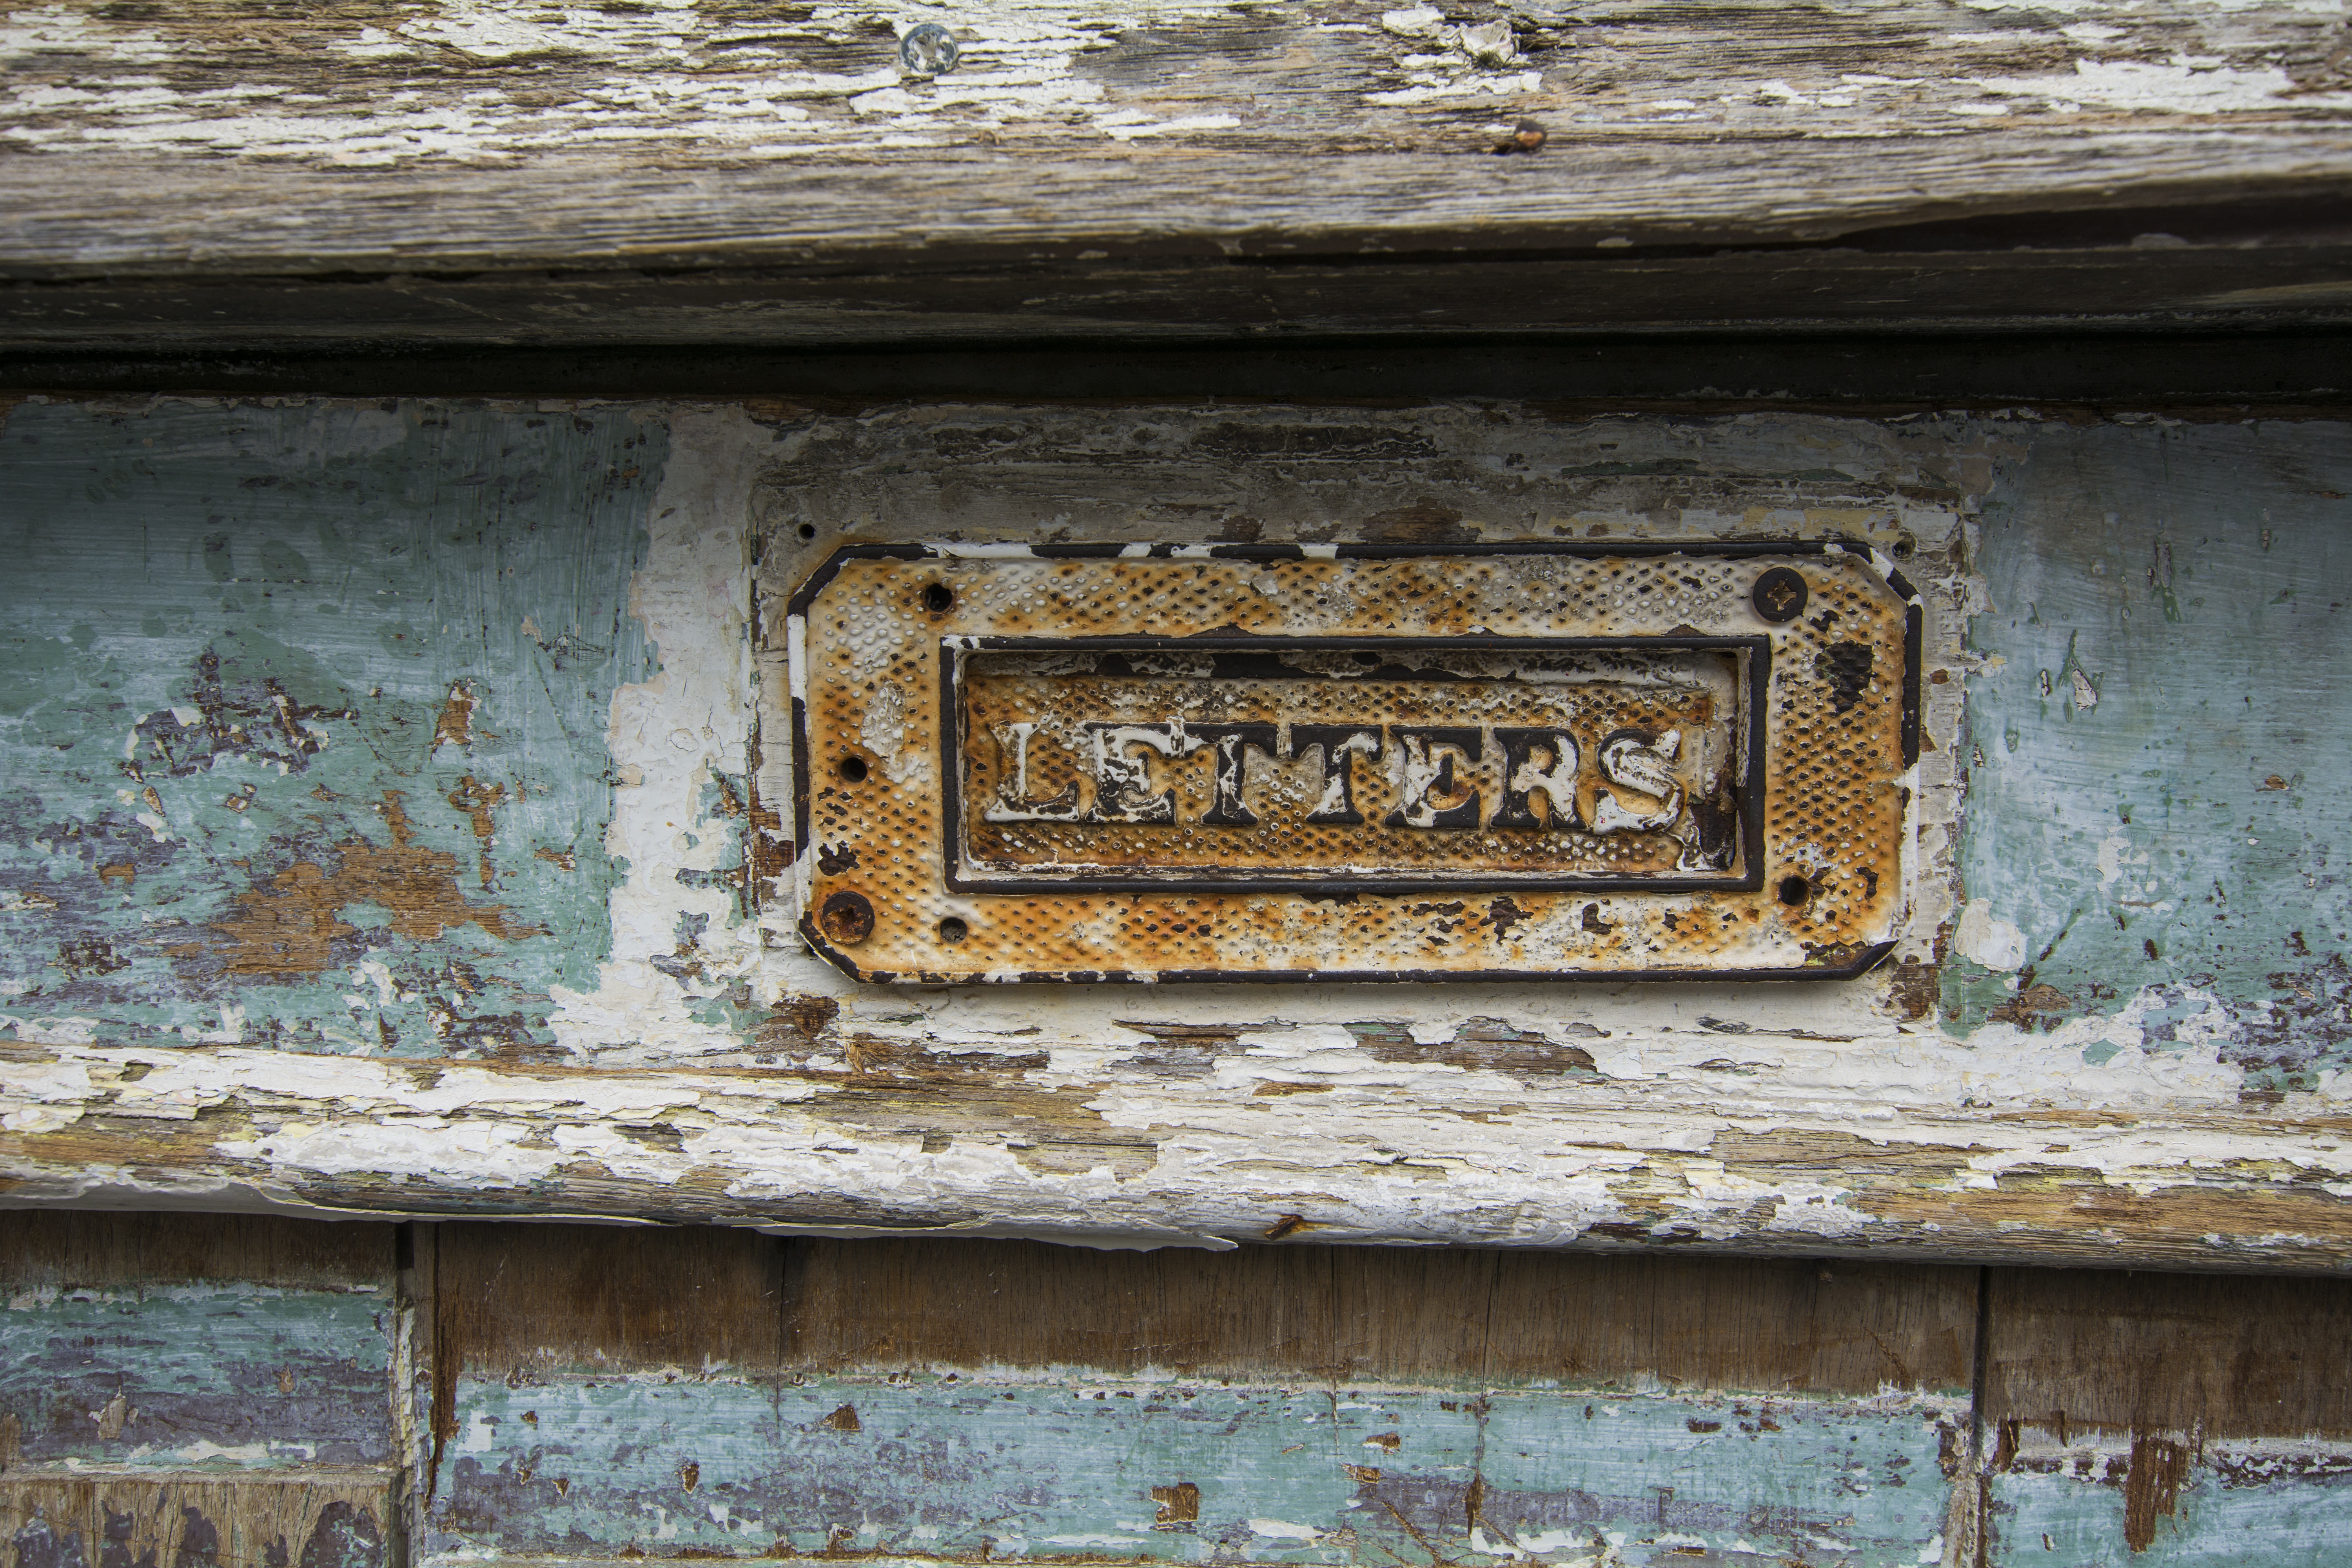
rock, wood, antique, house, texture, window, old, wall, rust, dirty, decay, brick, art, temple, ruins, rusty, history, letters, carving, ancient history